Alberta's Industrial Heartland

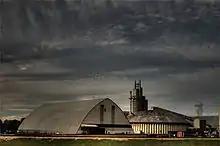
Structures on the grounds of the Sherritt complex in Fort Saskatchewan

Alberta's Industrial Heartland (also known as Upgrader Alley or the Heartland) is the largest industrial area in Western Canada and a joint land-use planning and development initiative between five municipalities in the Edmonton Capital Region to attract investment in the chemical, petrochemical, oil, and gas industries to the region. It is "home to more than 40 petrochemical companies" and is one of Canada's largest petrochemical processing regions." By July 2015 there was $13 billion invested in new industrial projects providing employment for 25,000 in the Alberta's Industrial Heartland.